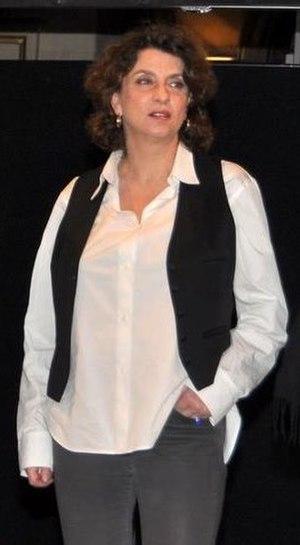
Noémie Lvovsky) à la cérémonie des Prix Lumières